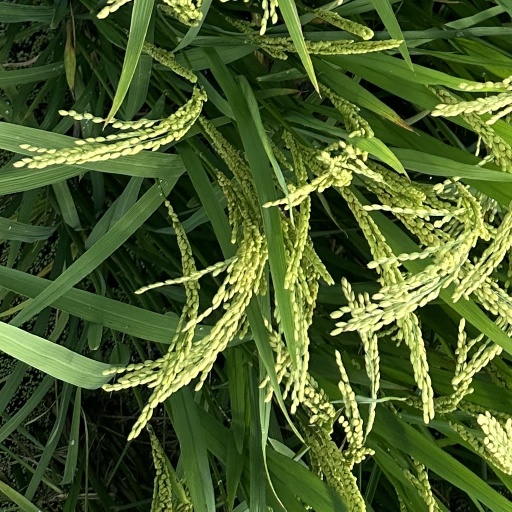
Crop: rice